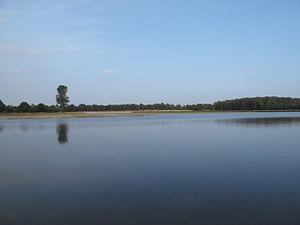
Le Parc national De Maasduinen est un parc national des Pays-Bas situé dans la province du Limbourg.
Cet article est une liste des vingt parcs nationaux des Pays-Bas, gérés par les provinces.